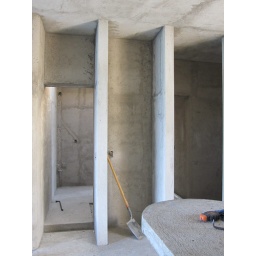
Shelves in kitchen and bathroom